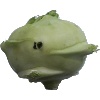
Label: Kohlrabi 1